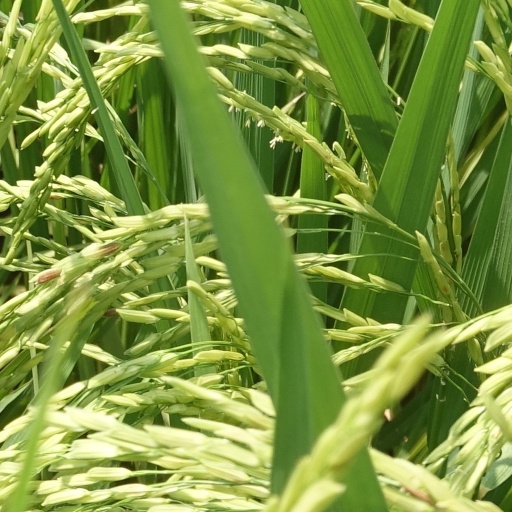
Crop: rice